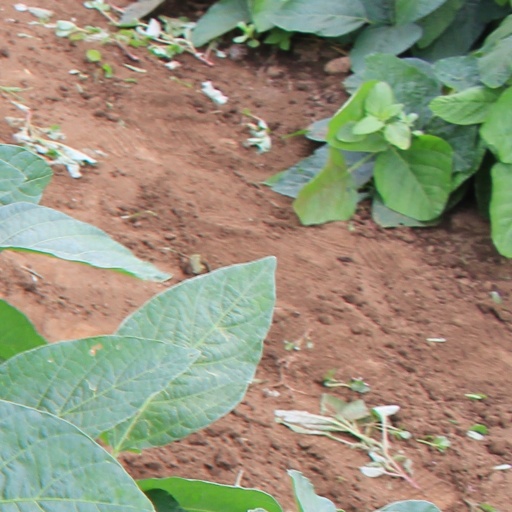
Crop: soybean